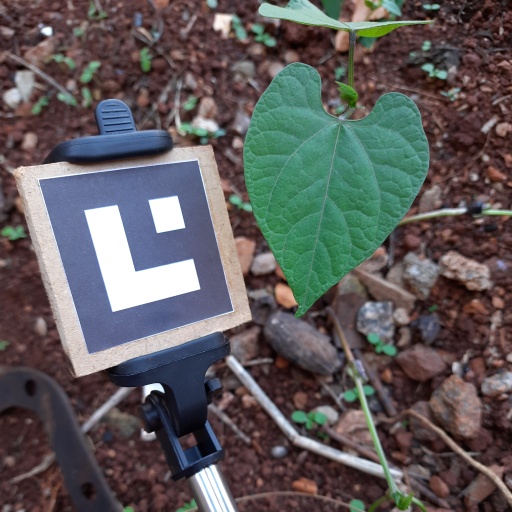
Observations: flat surface, no eating holes, under shade